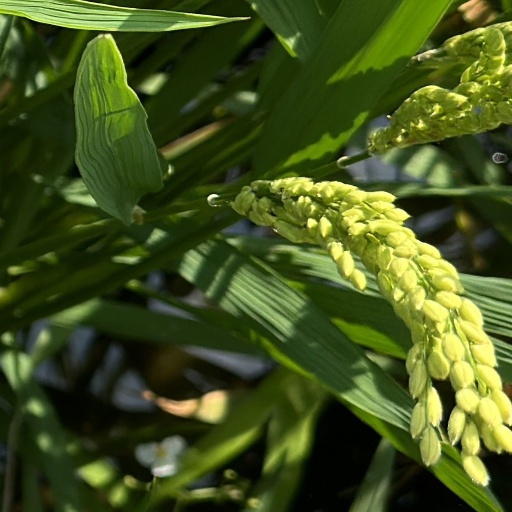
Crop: rice